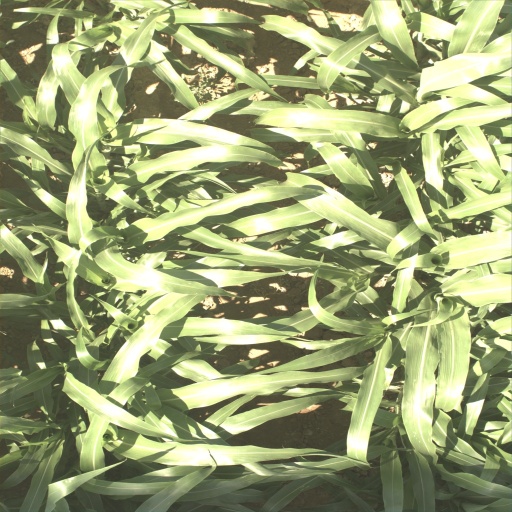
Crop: sorghum